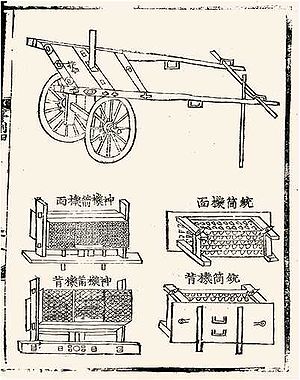
Hwacha
Planer fra midten af det 15. århundrede for at bygge og demontere en hwacha
Hwacha eller Hwach'a er et våben udviklet i Korea, der kunne afskyde adskillige pile på én gang ved brug af krudt.